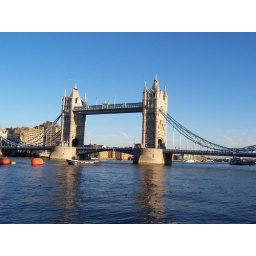
tower bridge. famous land mark of london in river tames